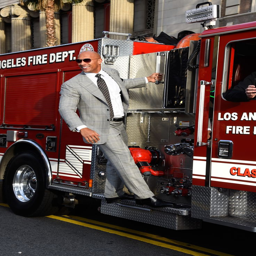
actor on a fire truck .